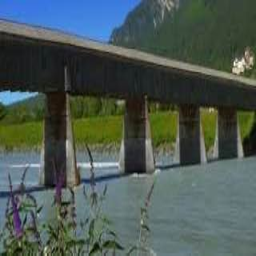
Old Rhine Bridge